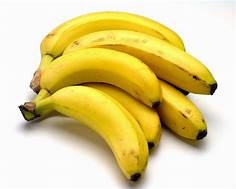
Label: banana